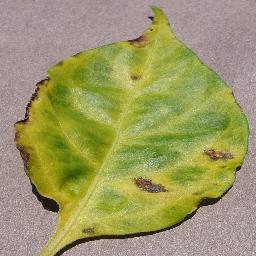
Label: Pepper,_bell___Bacterial_spot